7-Eleven

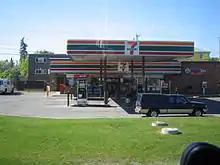
A 7-Eleven store with petrol station in Calgary, Alberta, Canada

7-Eleven has a major presence in the Republic of Korea convenience store market, where it competes with CU, GS25 (formerly LG25), and independent competitors. There are 11,067 7-Eleven stores in the Republic of Korea; with only Japan and Thailand hosting more stores. The first 7-Eleven store in the Republic of Korea opened in May 1989 in Songpa-gu in Seoul with a franchise license under the Lotte Group. In January 2010, Lotte Group acquired the Buy the Way convenience store chain and rebranded its 1,000 stores under the 7-Eleven brand.